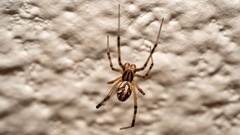
Species: Lactrodectus_hesperus